Question: Please indicate a possible affordance area of the jump_skateboard that can be used for jumping
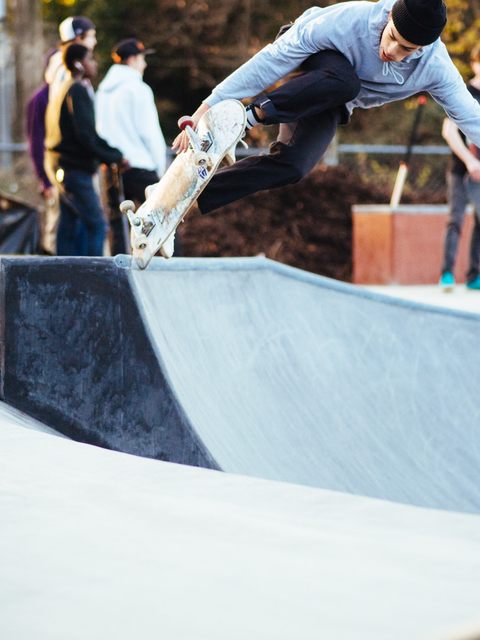
Answer: [121, 91, 254, 286]